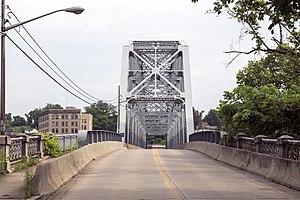
Le pont de Brownsville sur la rivière Monongahela, Brownsville, Pennsylvanie, Etats-Unis, à l'est de West Brownsville This is an image of a place or building that is listed on the National Register of Historic Places in the United States of America. Its reference number is 88000834